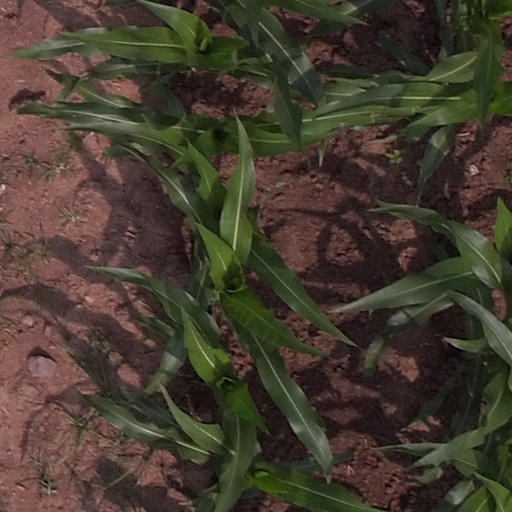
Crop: maize; corn